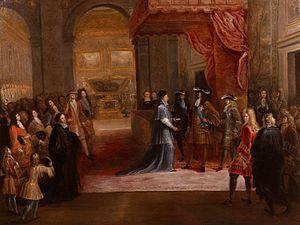
Louis XIV recevant les compliments du nonce et des ambassadeurs sur la mort de Monseigneur, le lundi 27 avril 1711, dans la chambre du roi au château de Versailles. par Pierre-Denis Martin. Musée d'art et d'histoire de Meudon, inv. 2004-3-1.
Louis de France, dit Monseigneur, ou le Grand Dauphin après sa mort, est né à Fontainebleau le 1ᵉʳ novembre 1661 et mort au château de Meudon le 14 avril 1711.
Le musée d'art et d'histoire de Meudon est installé dans une demeure du XVIIᵉ siècle à Meudon dans les Hauts-de-Seine, classée monument historique depuis 1891. Il est situé aux pieds de l'Orangerie du domaine national de Meudon, où se trouvait le château de Meudon. Municipal depuis 1973, il est géré par la ville de Meudon.
Pierre-Denis Martin dit « Martin le Jeune », né en 1663 à Paris et mort le 5 avril 1742 aux Gobelins à Paris, est un artiste peintre français.